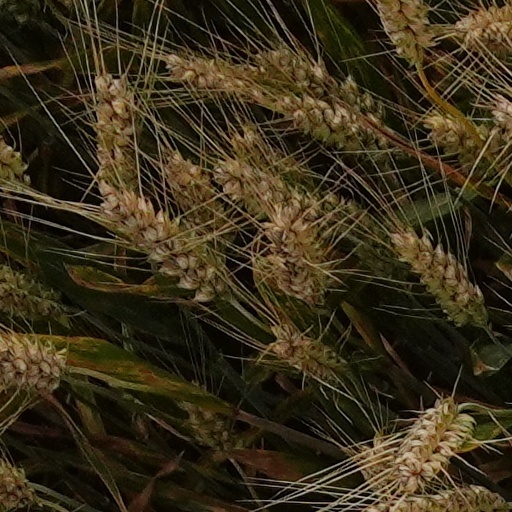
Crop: wheat